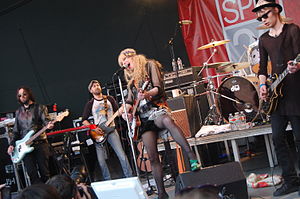
Hole (band)
Hole i Texas i 2010
Hole var et amerikansk grammy-nomineret, alternative rock-band dannet i Los Angeles i 1989 og opløst igen i 2002. Bandet bestod af vokalist/rytmeguitarist Courtney Love, og sangskriver/lead guitarist Eric Erlandson. Hole blev godt modtaget og blev kommercielt succesfuldt. Gruppens andet album, Live Through This fik en del god kritikerros og anses af nogle som en af de bedste rockudgivelser i 1990'erne.